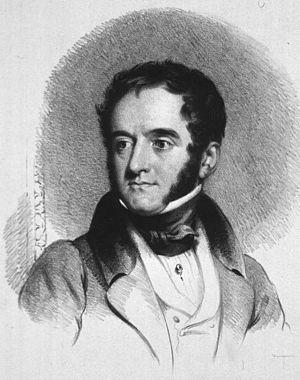
John Elliotson, né le 29 octobre 1791 à Southwark en Londres et mort le 29 juillet 1868 à Londres, est un médecin anglais connu pour sa pratique du magnétisme animal et de la phrénologie.